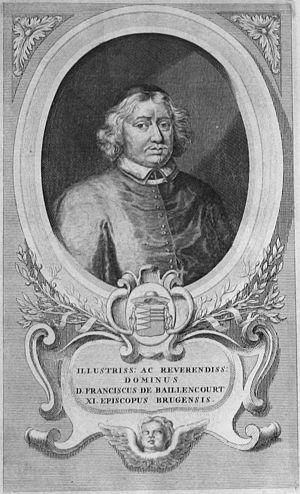
François de Bailliencourt, orthographié parfois Baillencourt, a été le onzième évêque de Bruges.